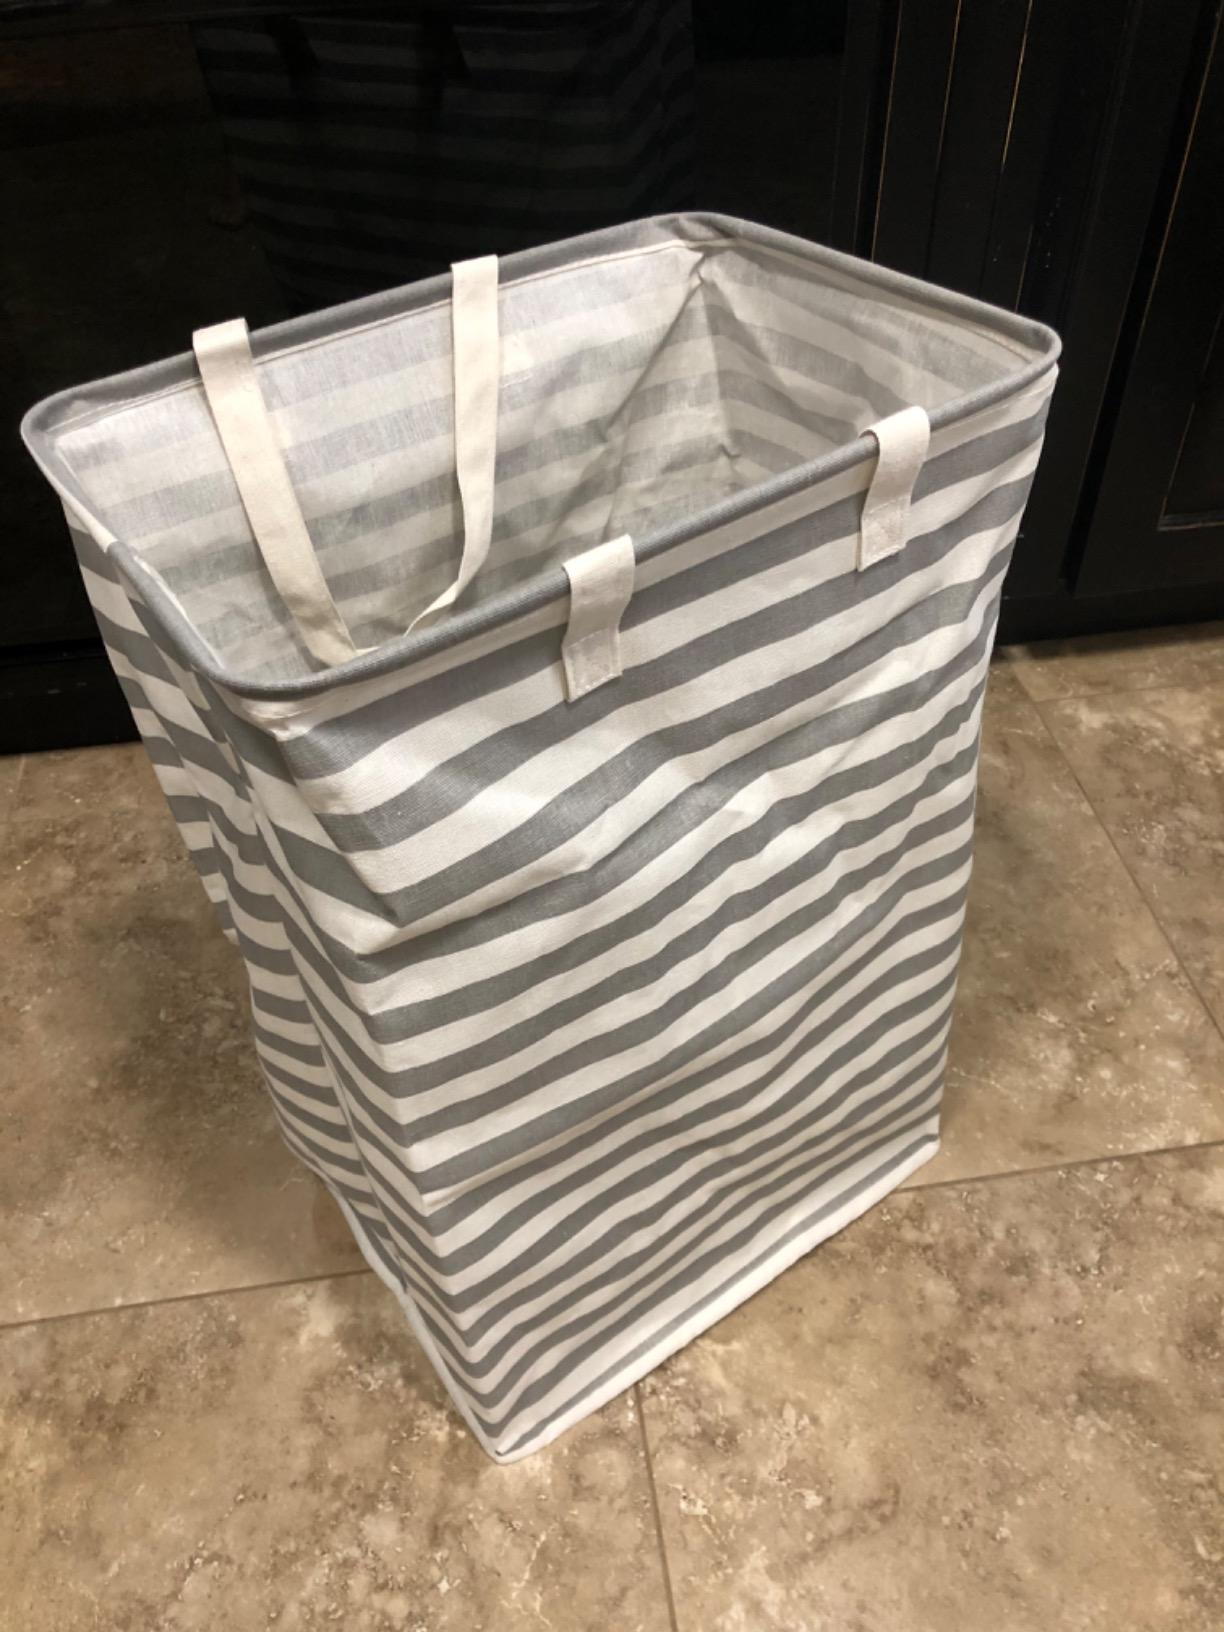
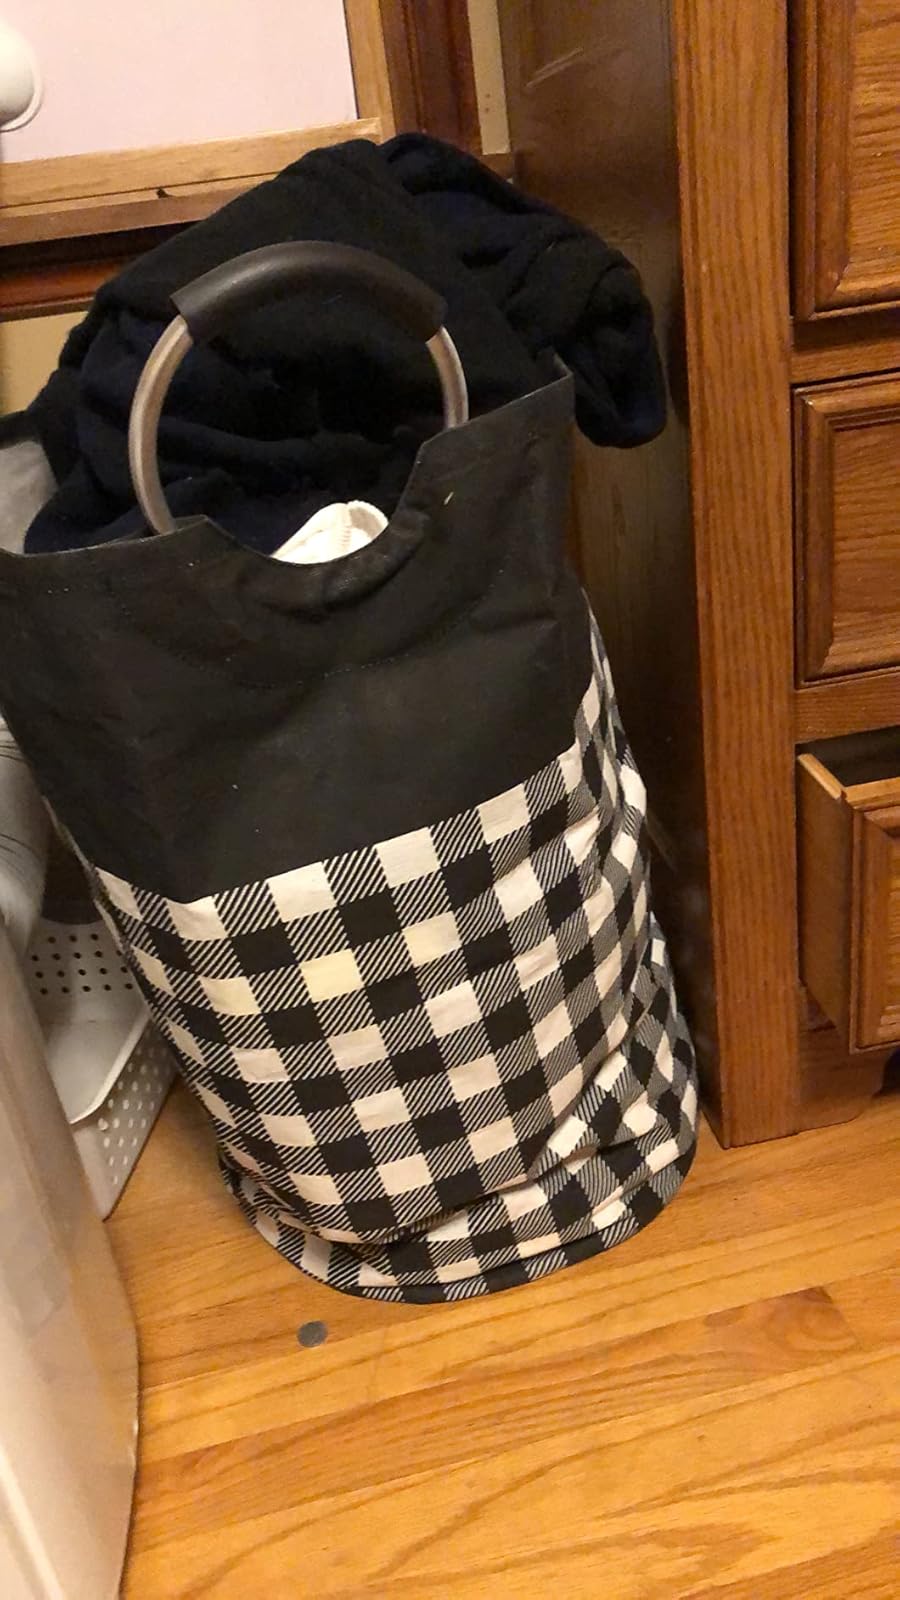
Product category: items_hamper
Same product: no